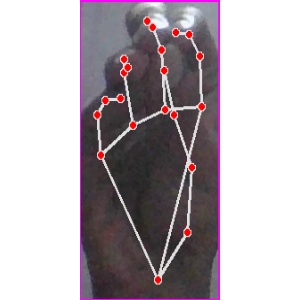
अक्षर: ङ